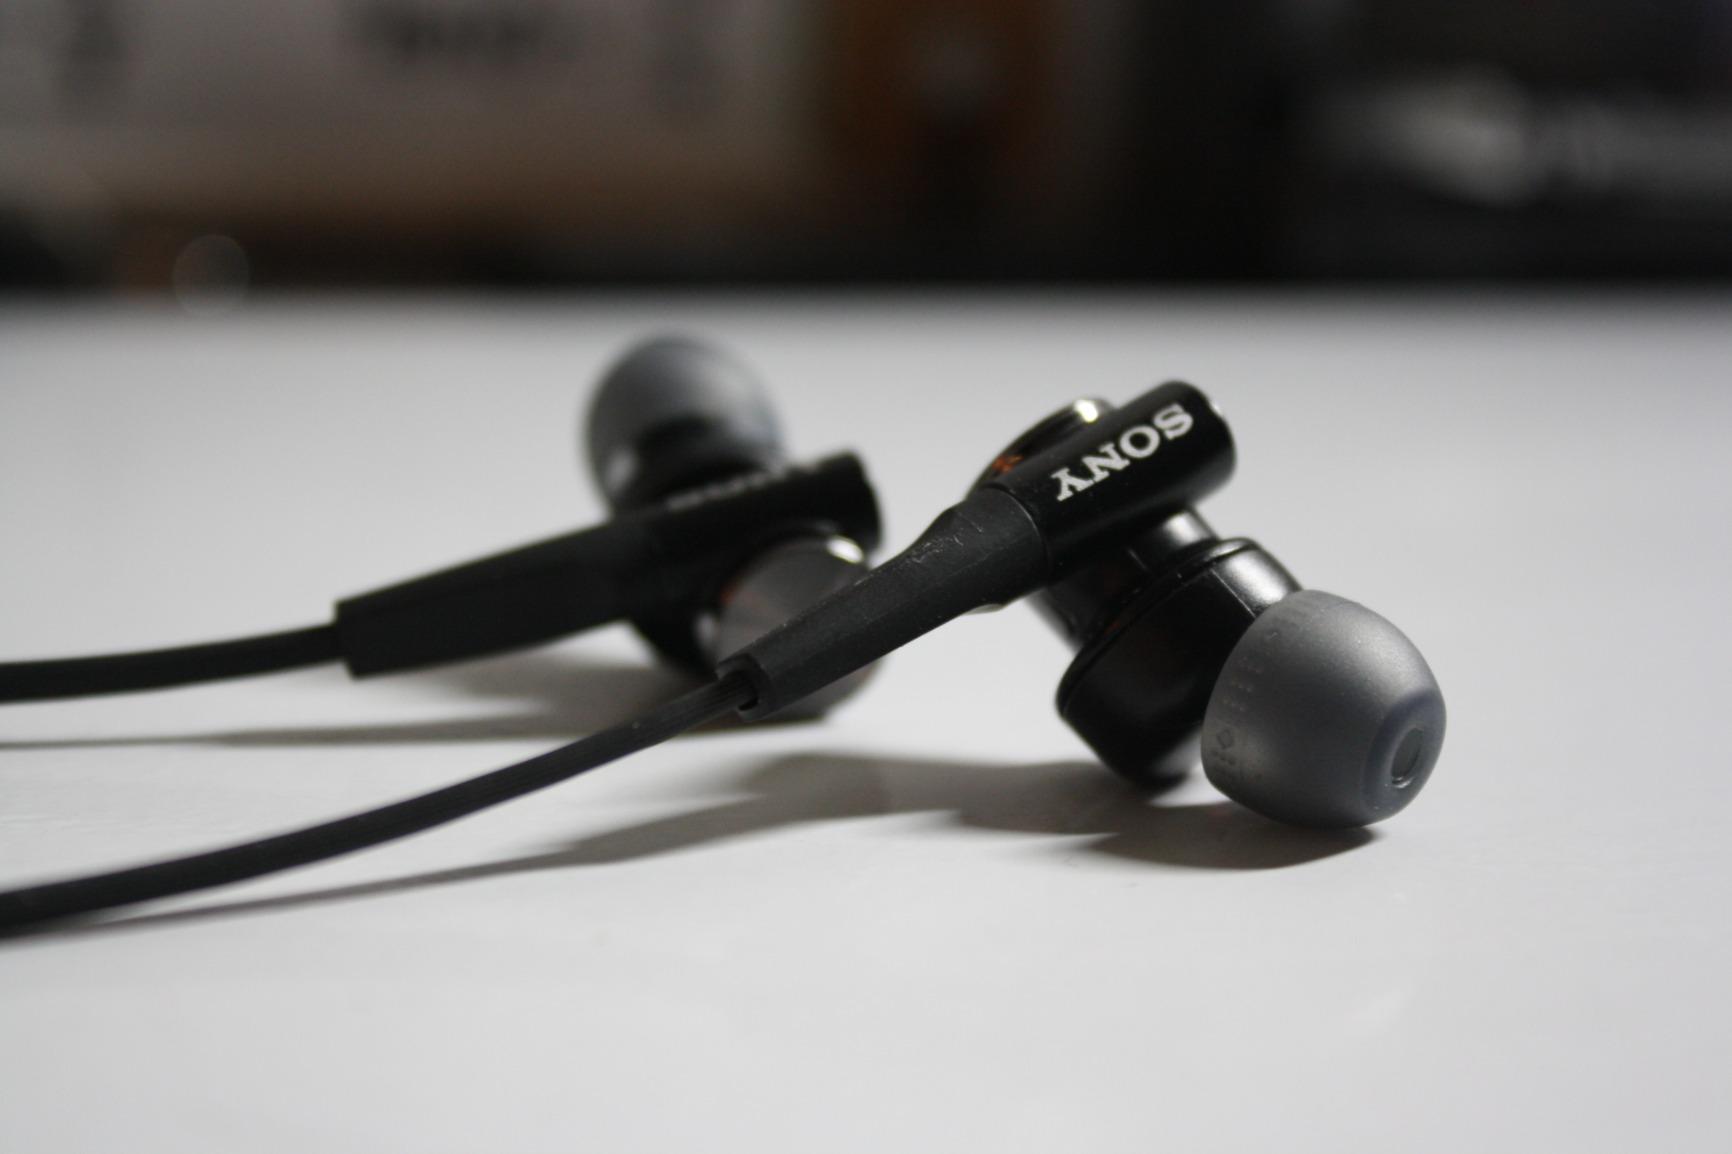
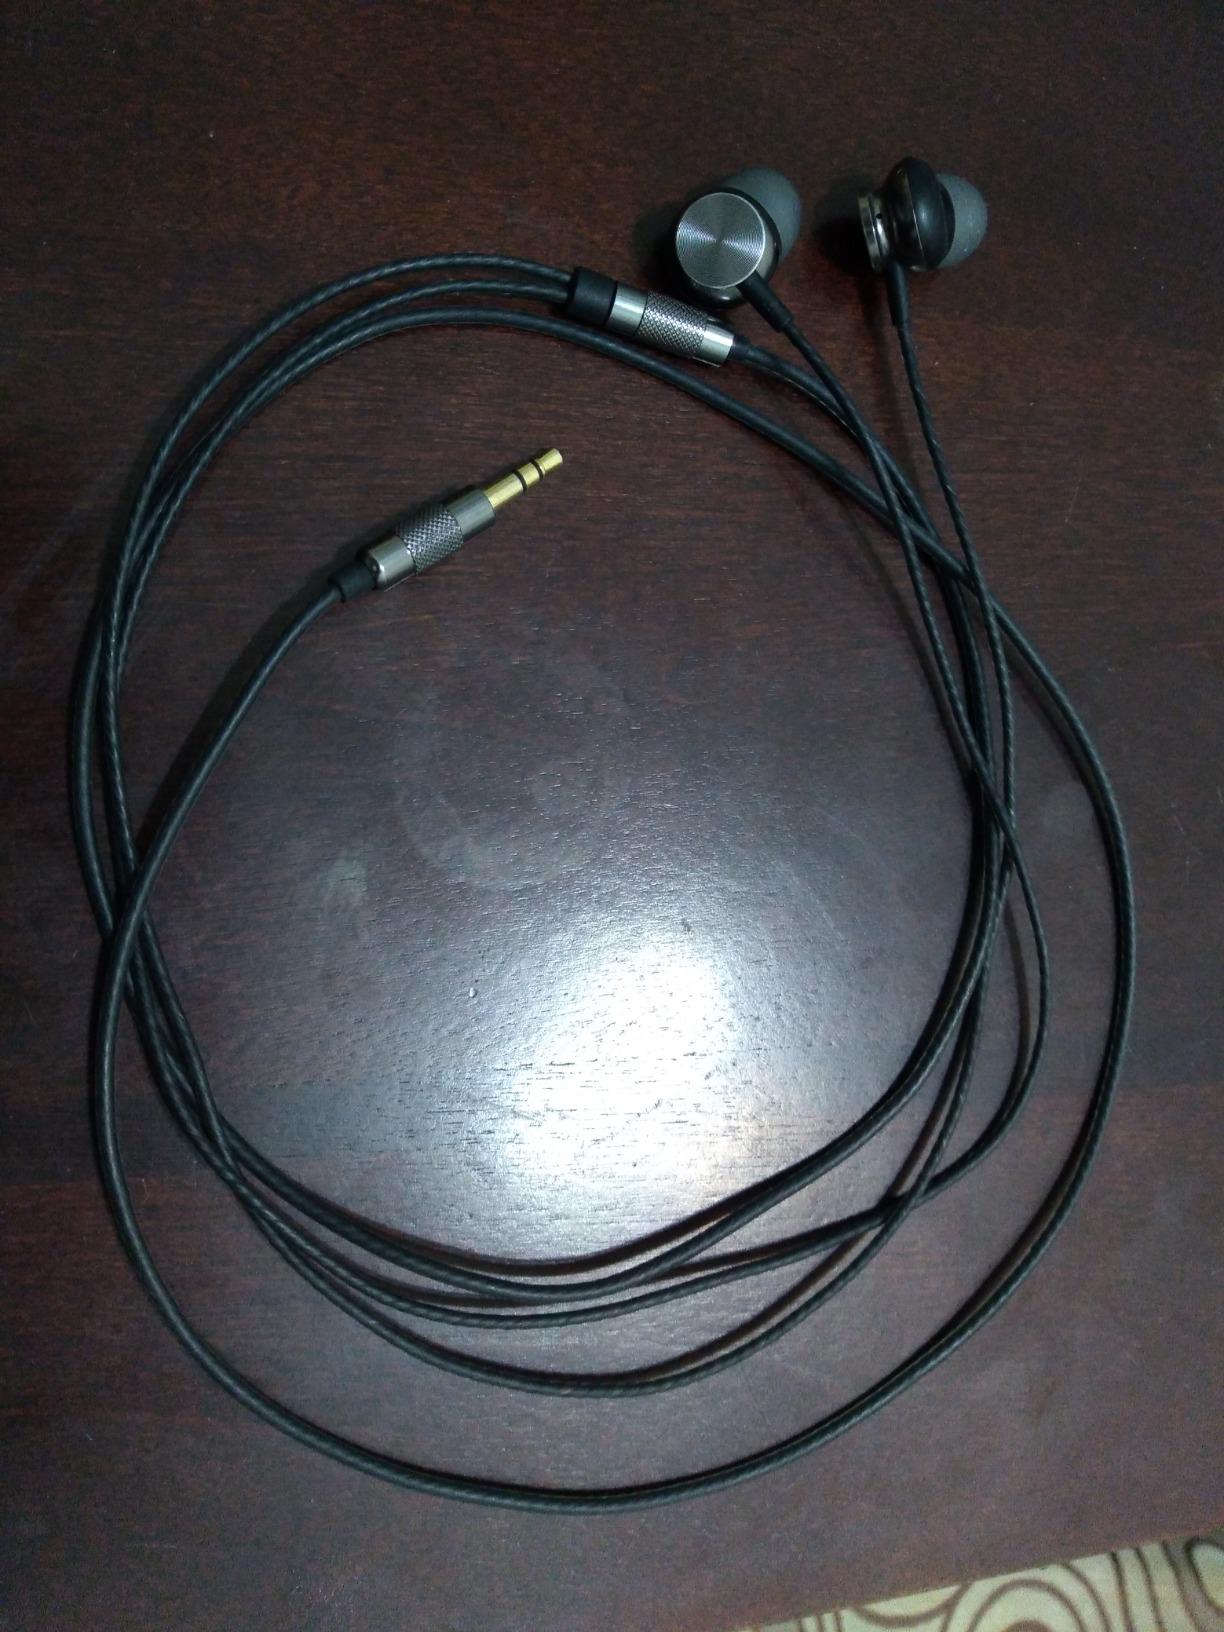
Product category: headphones
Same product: no